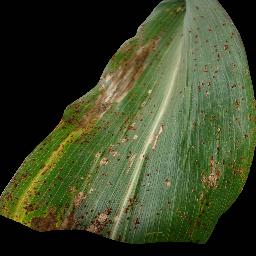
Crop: corn
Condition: (maize)_common_rust